Suomalainen Kirjakauppa

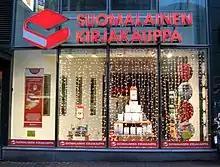
Suomalainen Kirjakauppa in Tampere

Suomalainen Kirjakauppa (meaning 'Finnish bookshop') is the largest bookshop chain in Finland, with its flagship branch in Helsinki being Finland's largest bookshop. It was founded in 1912 and expanded to become Finland's largest bookshop chain in the 1990s. In May 2017 it consists of 55 shops selling books, office supplies and art materials. It is owned by Otava Group.